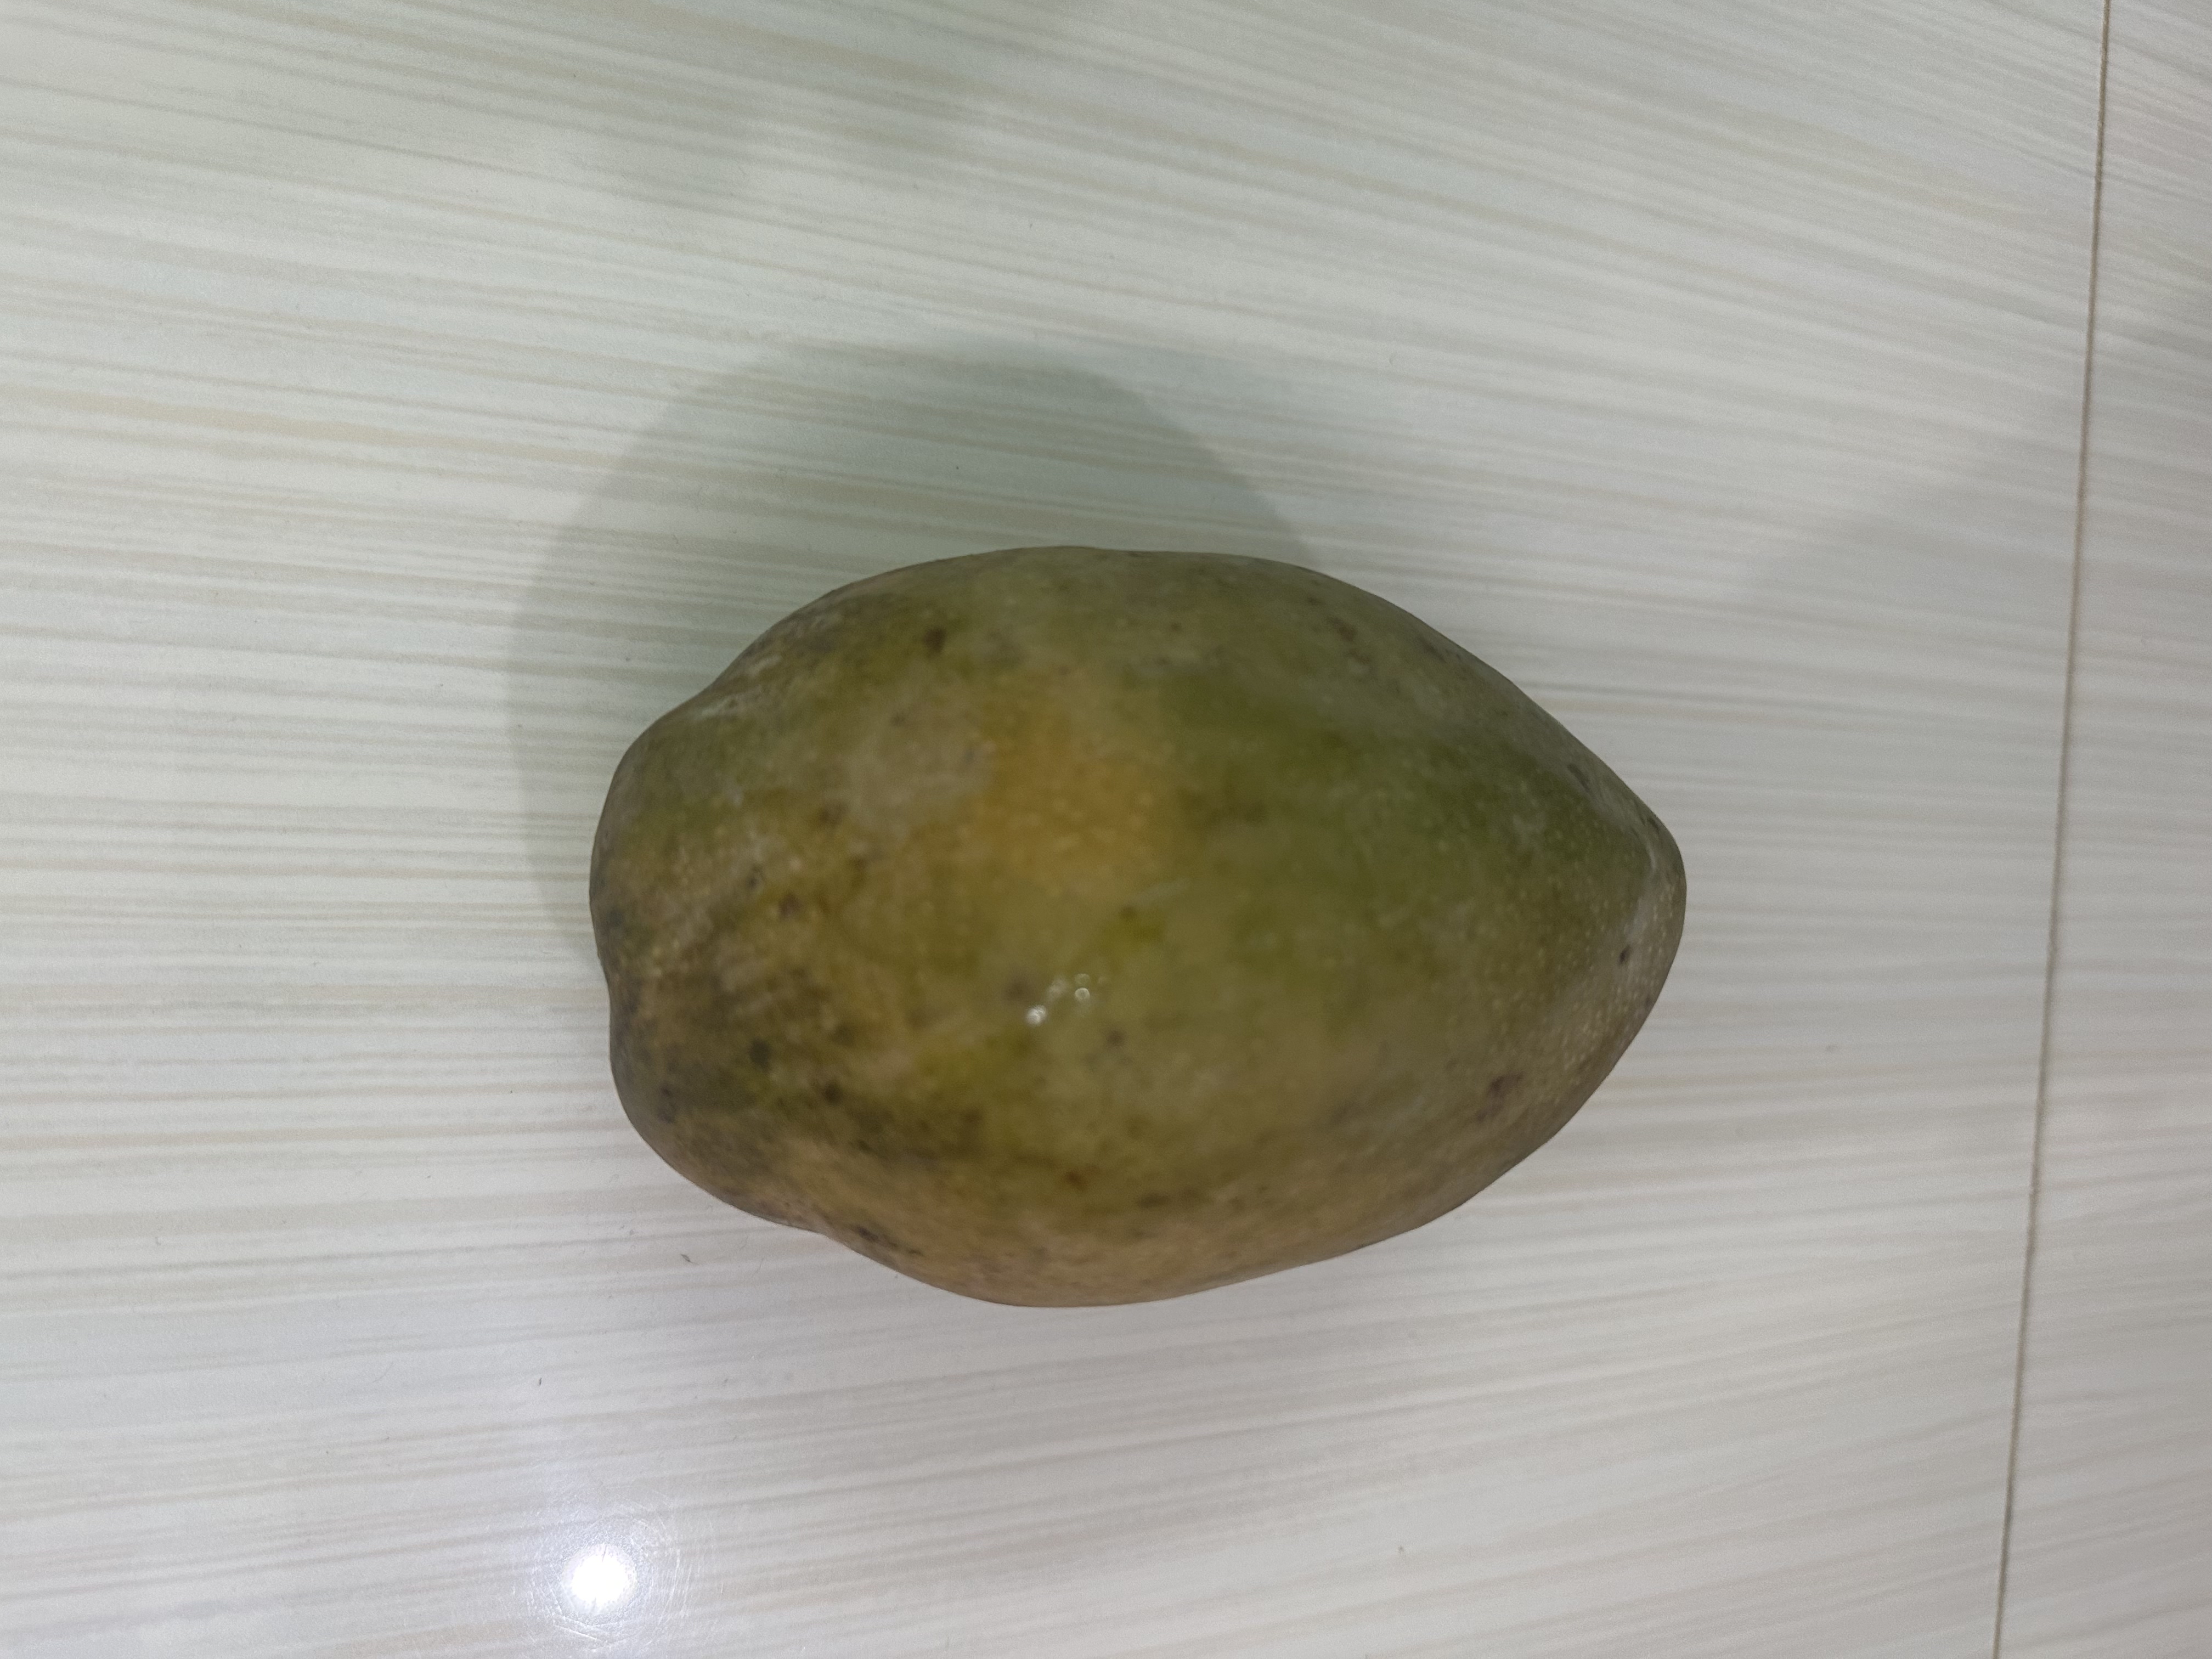
Mango variety: Bari-7